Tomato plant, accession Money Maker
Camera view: tilt-top (135 deg); turntable rotation: 150 degrees
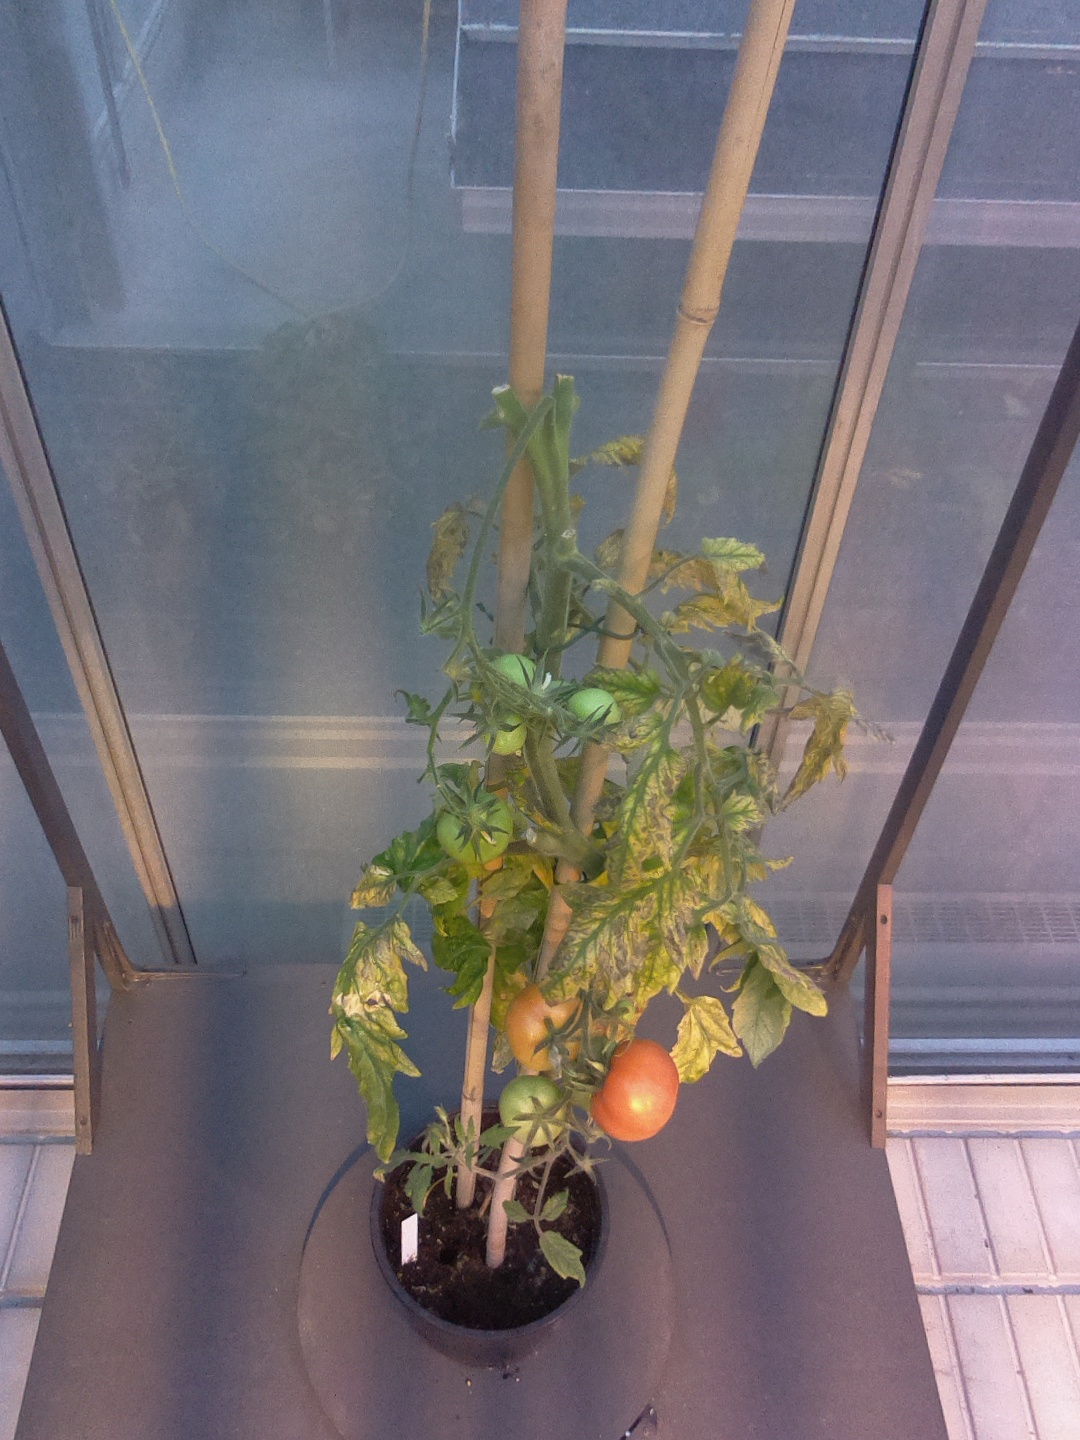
BBCH growth stage 82: 20%-30% of fruits show typical fully ripe color